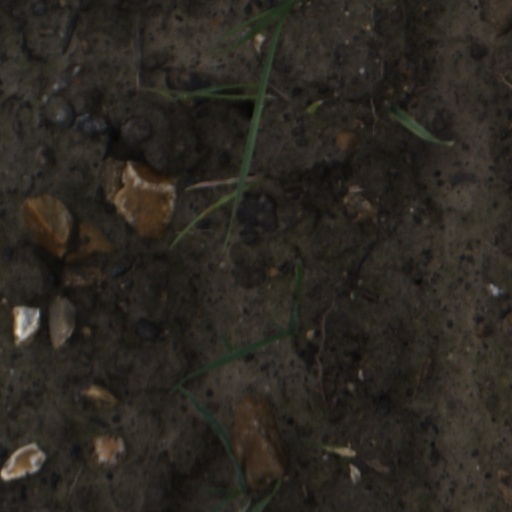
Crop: wheat